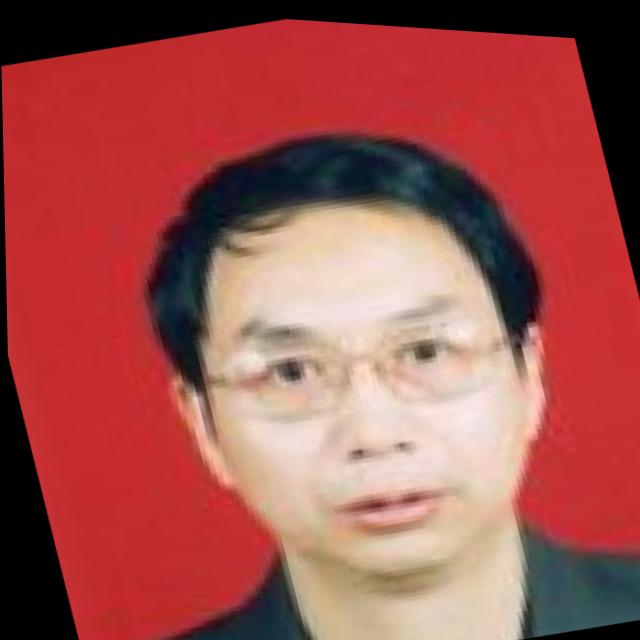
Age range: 45-64